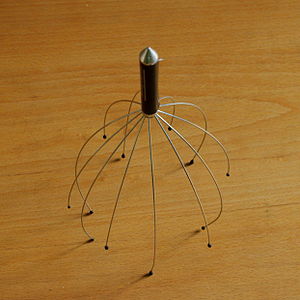
ASMR
Hovedmassage kan frembringe ASMR.
ASMR eller autonomous sensory meridian response er en behagelig fornemmelse i hovedbunden eller i ryggen, der udløses af forskellige stimuli såsom lyden af en blyant, der tegner på papir, en hviskende stemme eller hovedmassage. Fænomenet findes især i form af videoer på nettet.